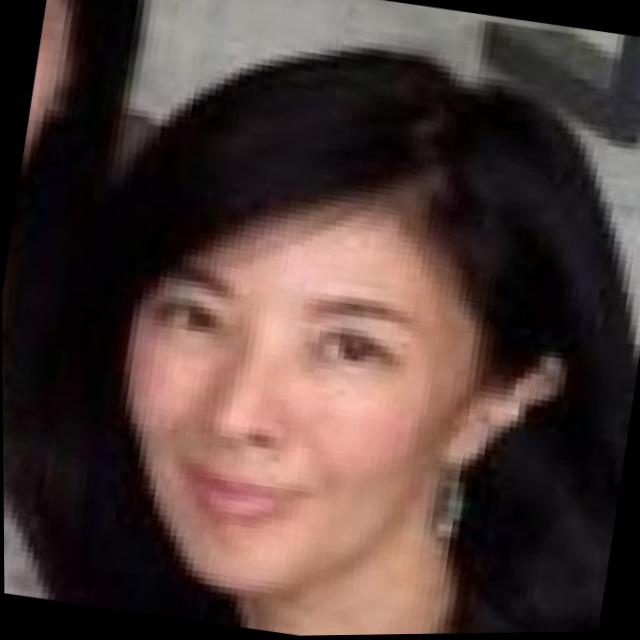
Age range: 21-44